Power cable

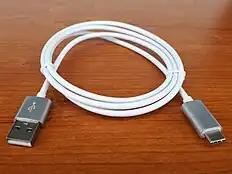
A USB cable, which carries power and data

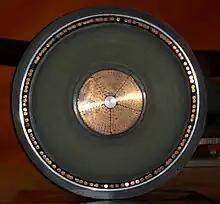
A high-voltage cable designed for . The large conductor in the center carries the current; smaller conductors on the outside act as a shield to equalize the voltage stress in the thick polyethylene insulation layer.

A power cable is an electrical cable used specifically for transmission of electrical power. It is an assembly of one or more electrical conductors, usually held together in a single bundle with an insulating sheath, although some power cables are simply rigged as exposed live wires. Power cables may be detachable portable cords (typically coupled with adaptors), or installed as permanent wirings within buildings and structures, buried in the ground, laid underwater or run overhead. Power cables that are bundled inside thermoplastic sheathing and that are intended to be run inside a building are known as NM-B (nonmetallic sheathed building cable).